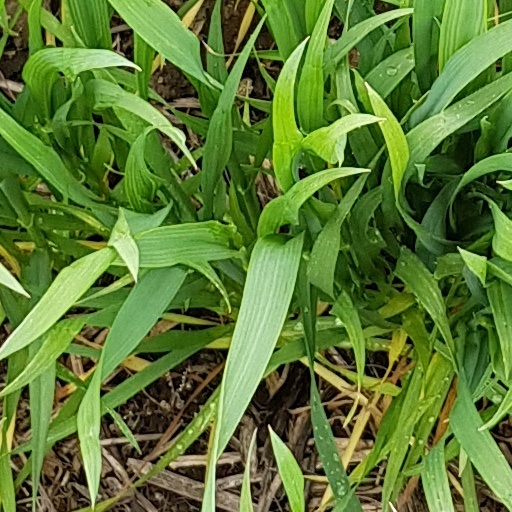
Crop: wheat